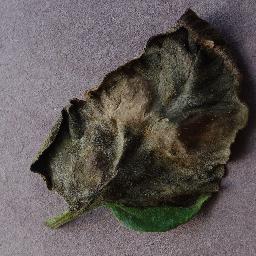
Label: Tomato___Late_blight